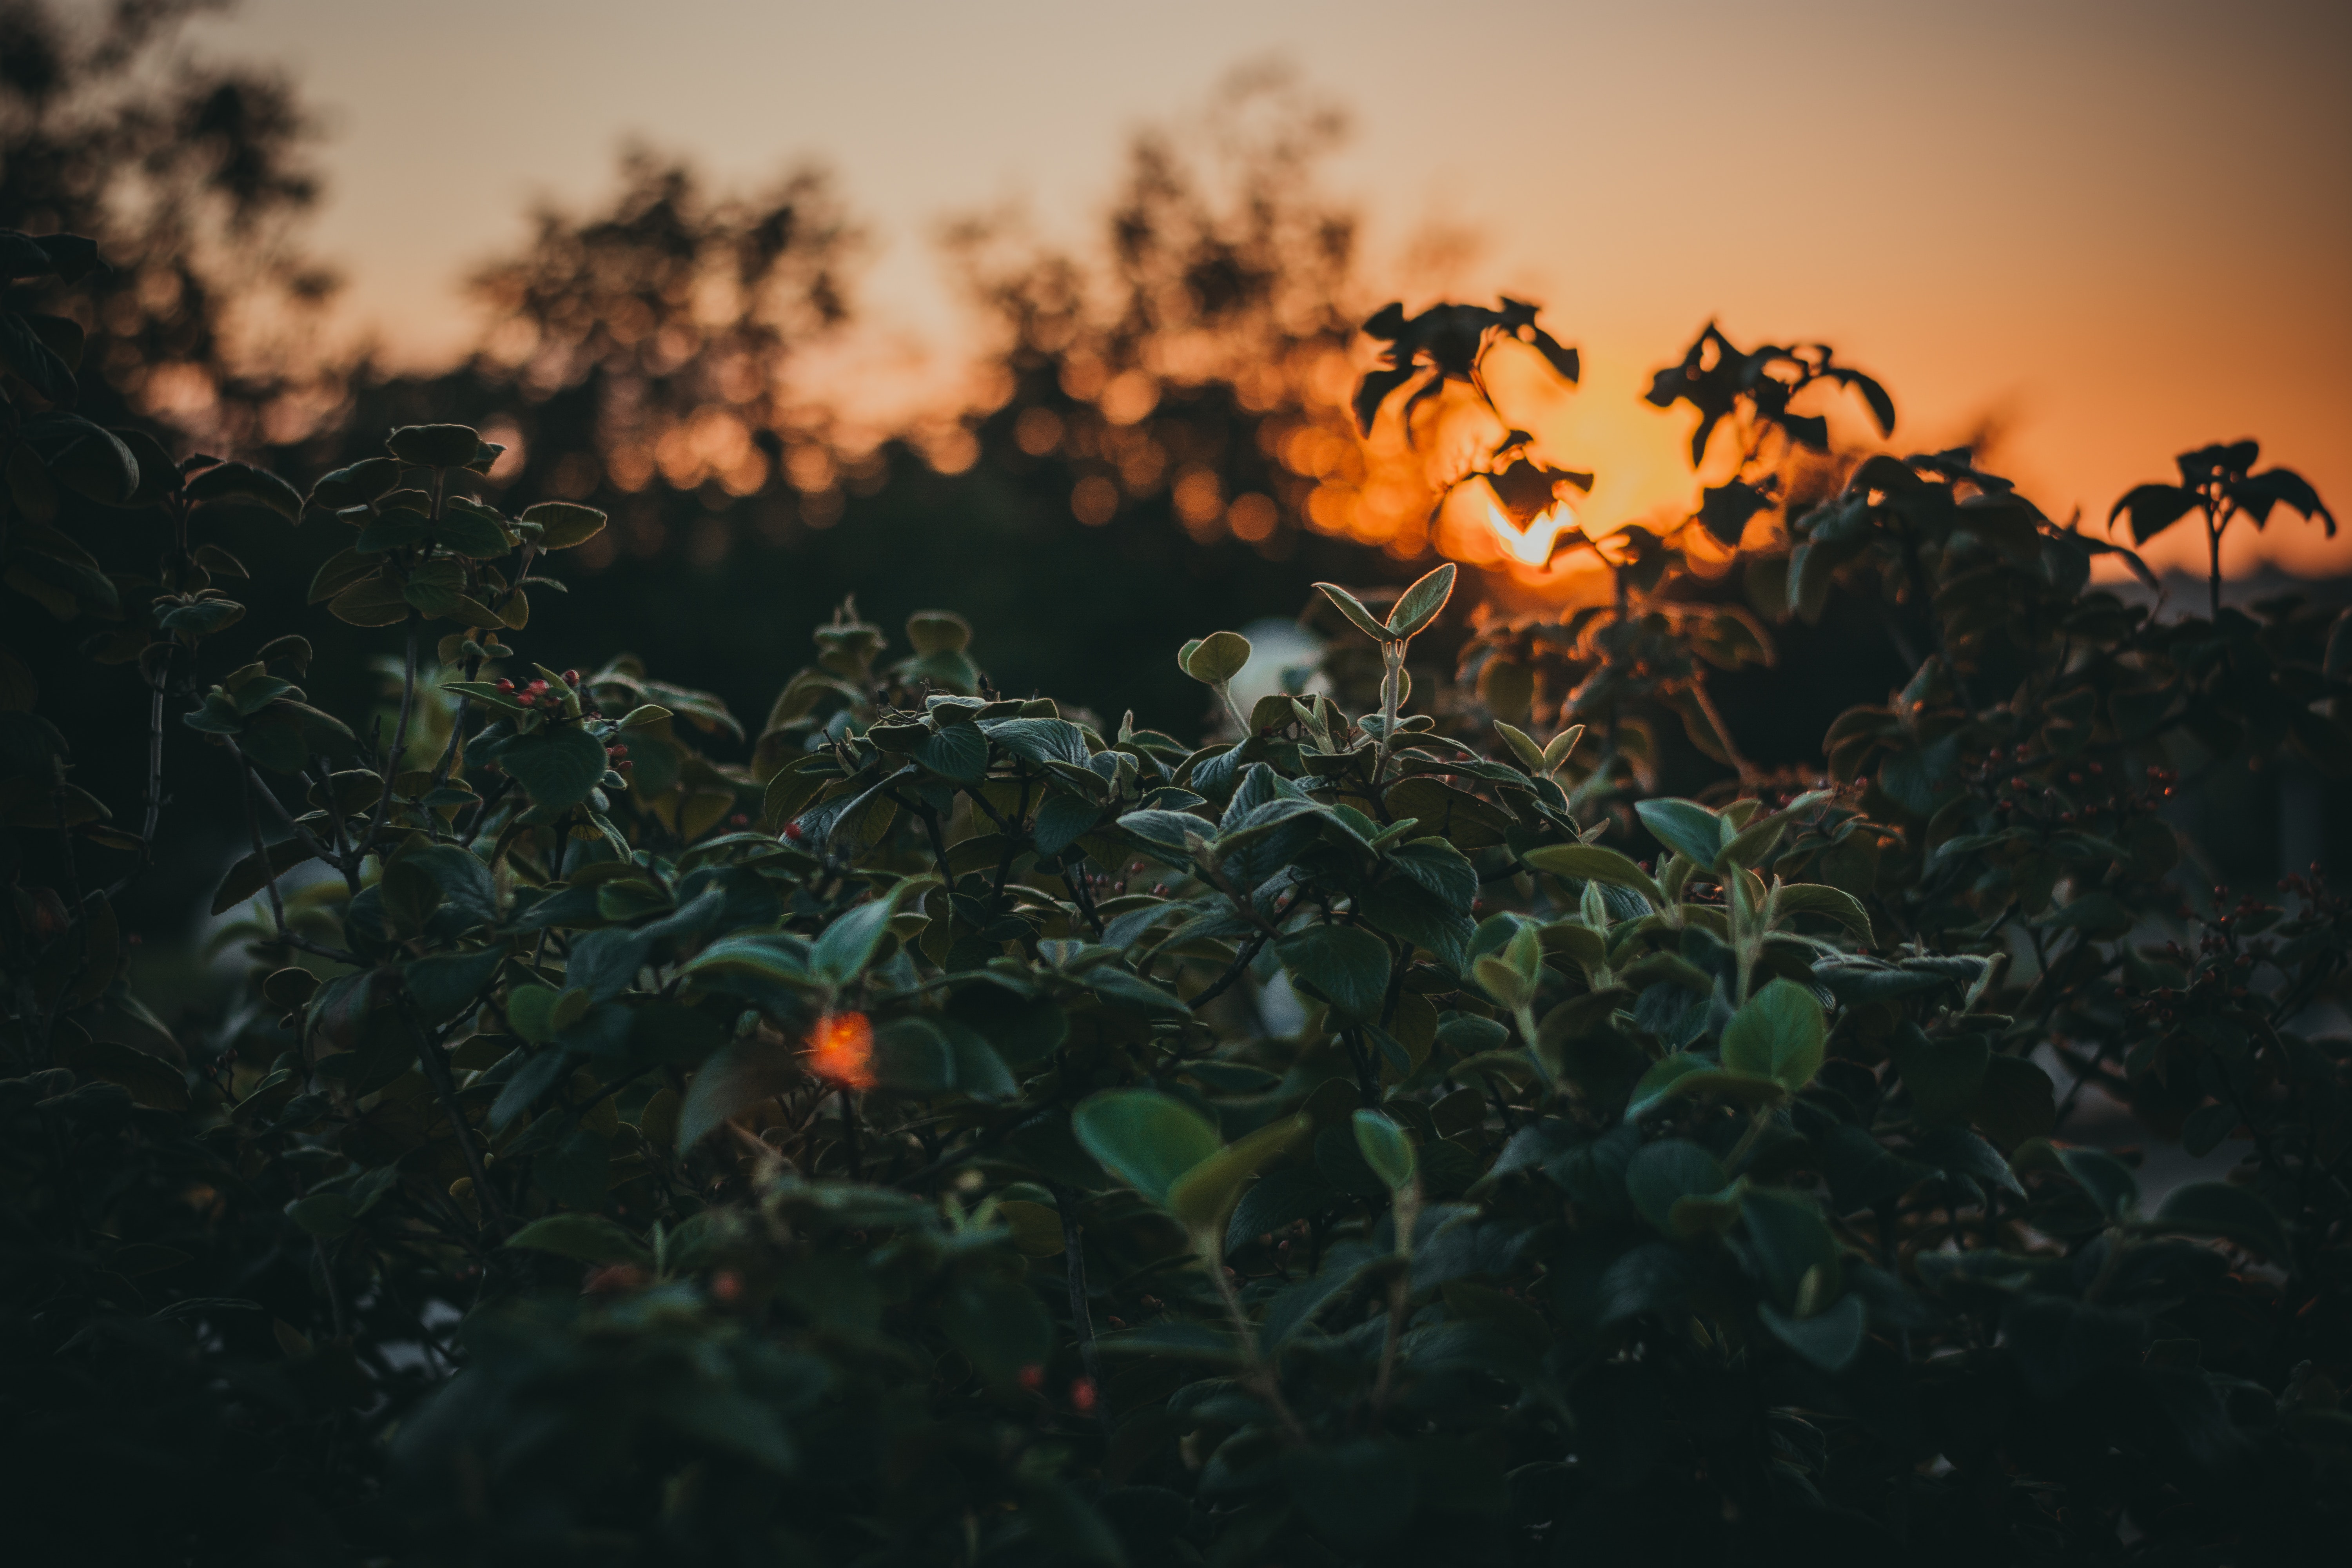
sky, nature, green, vegetation, red, leaf, light, morning, sunlight, sunset, grass, orange, atmospheric phenomenon, atmosphere, evening, sun, flower, plant, backlighting, cloud, wildflower, tree, sunrise, grass family, spring, dusk, horizon, heat, photography, landscape, branch, meadow, soil, field, sunflower, plant stem, afterglow